Mosley Common

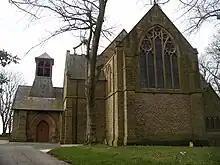
St John's Mosley Common

In 1838 the Primitive Methodists rented a cottage to use for worship, it was referred to as the "Ranter's Chapel". It was replaced by a chapel in 1868.